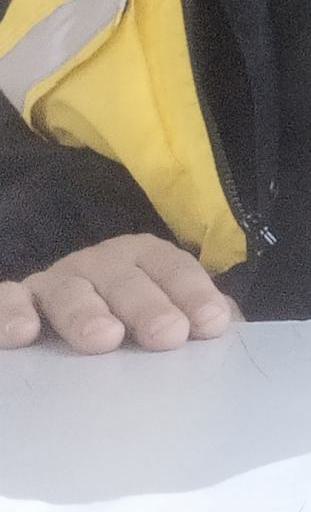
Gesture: no_gesture